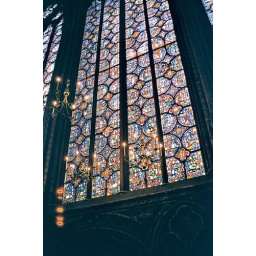
stained glass window in St-Chapelle